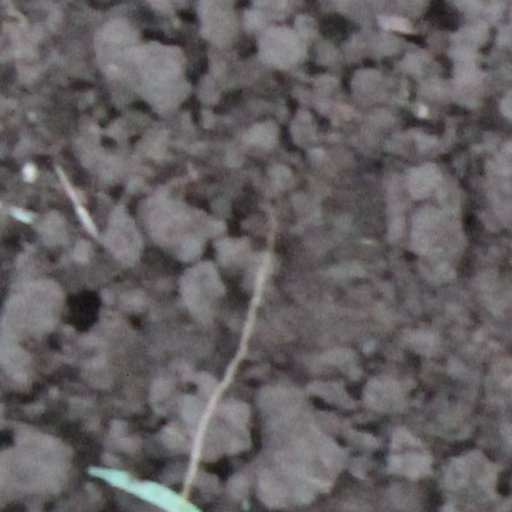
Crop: wheat